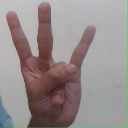
अक्षर: क्ष